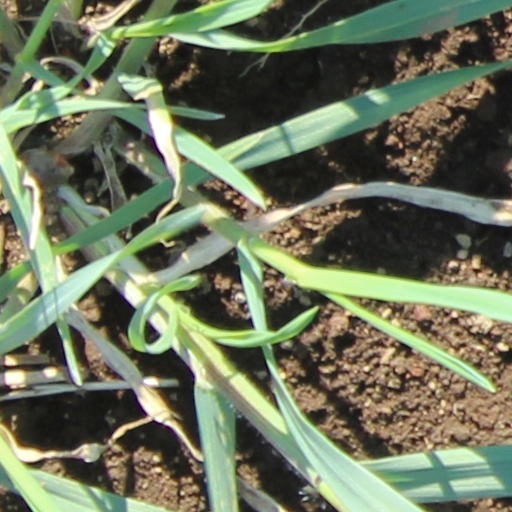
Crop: wheat